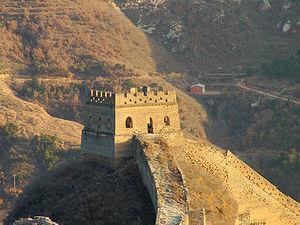
La Grande Muraille, aussi appelé « Les Grandes Murailles » est un ensemble de fortifications militaires chinoises construites, détruites et reconstruites en plusieurs fois et à plusieurs endroits entre le IIIᵉ siècle av. J.-C. et le XVIIᵉ siècle pour marquer et défendre la frontière nord de la Chine. C'est la structure architecturale la plus importante jamais construite par l’Homme à la fois en longueur, en surface et en masse.